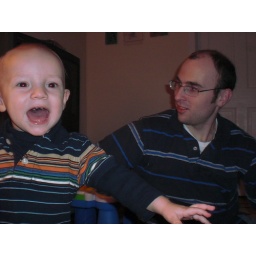
boys in blue striped polos